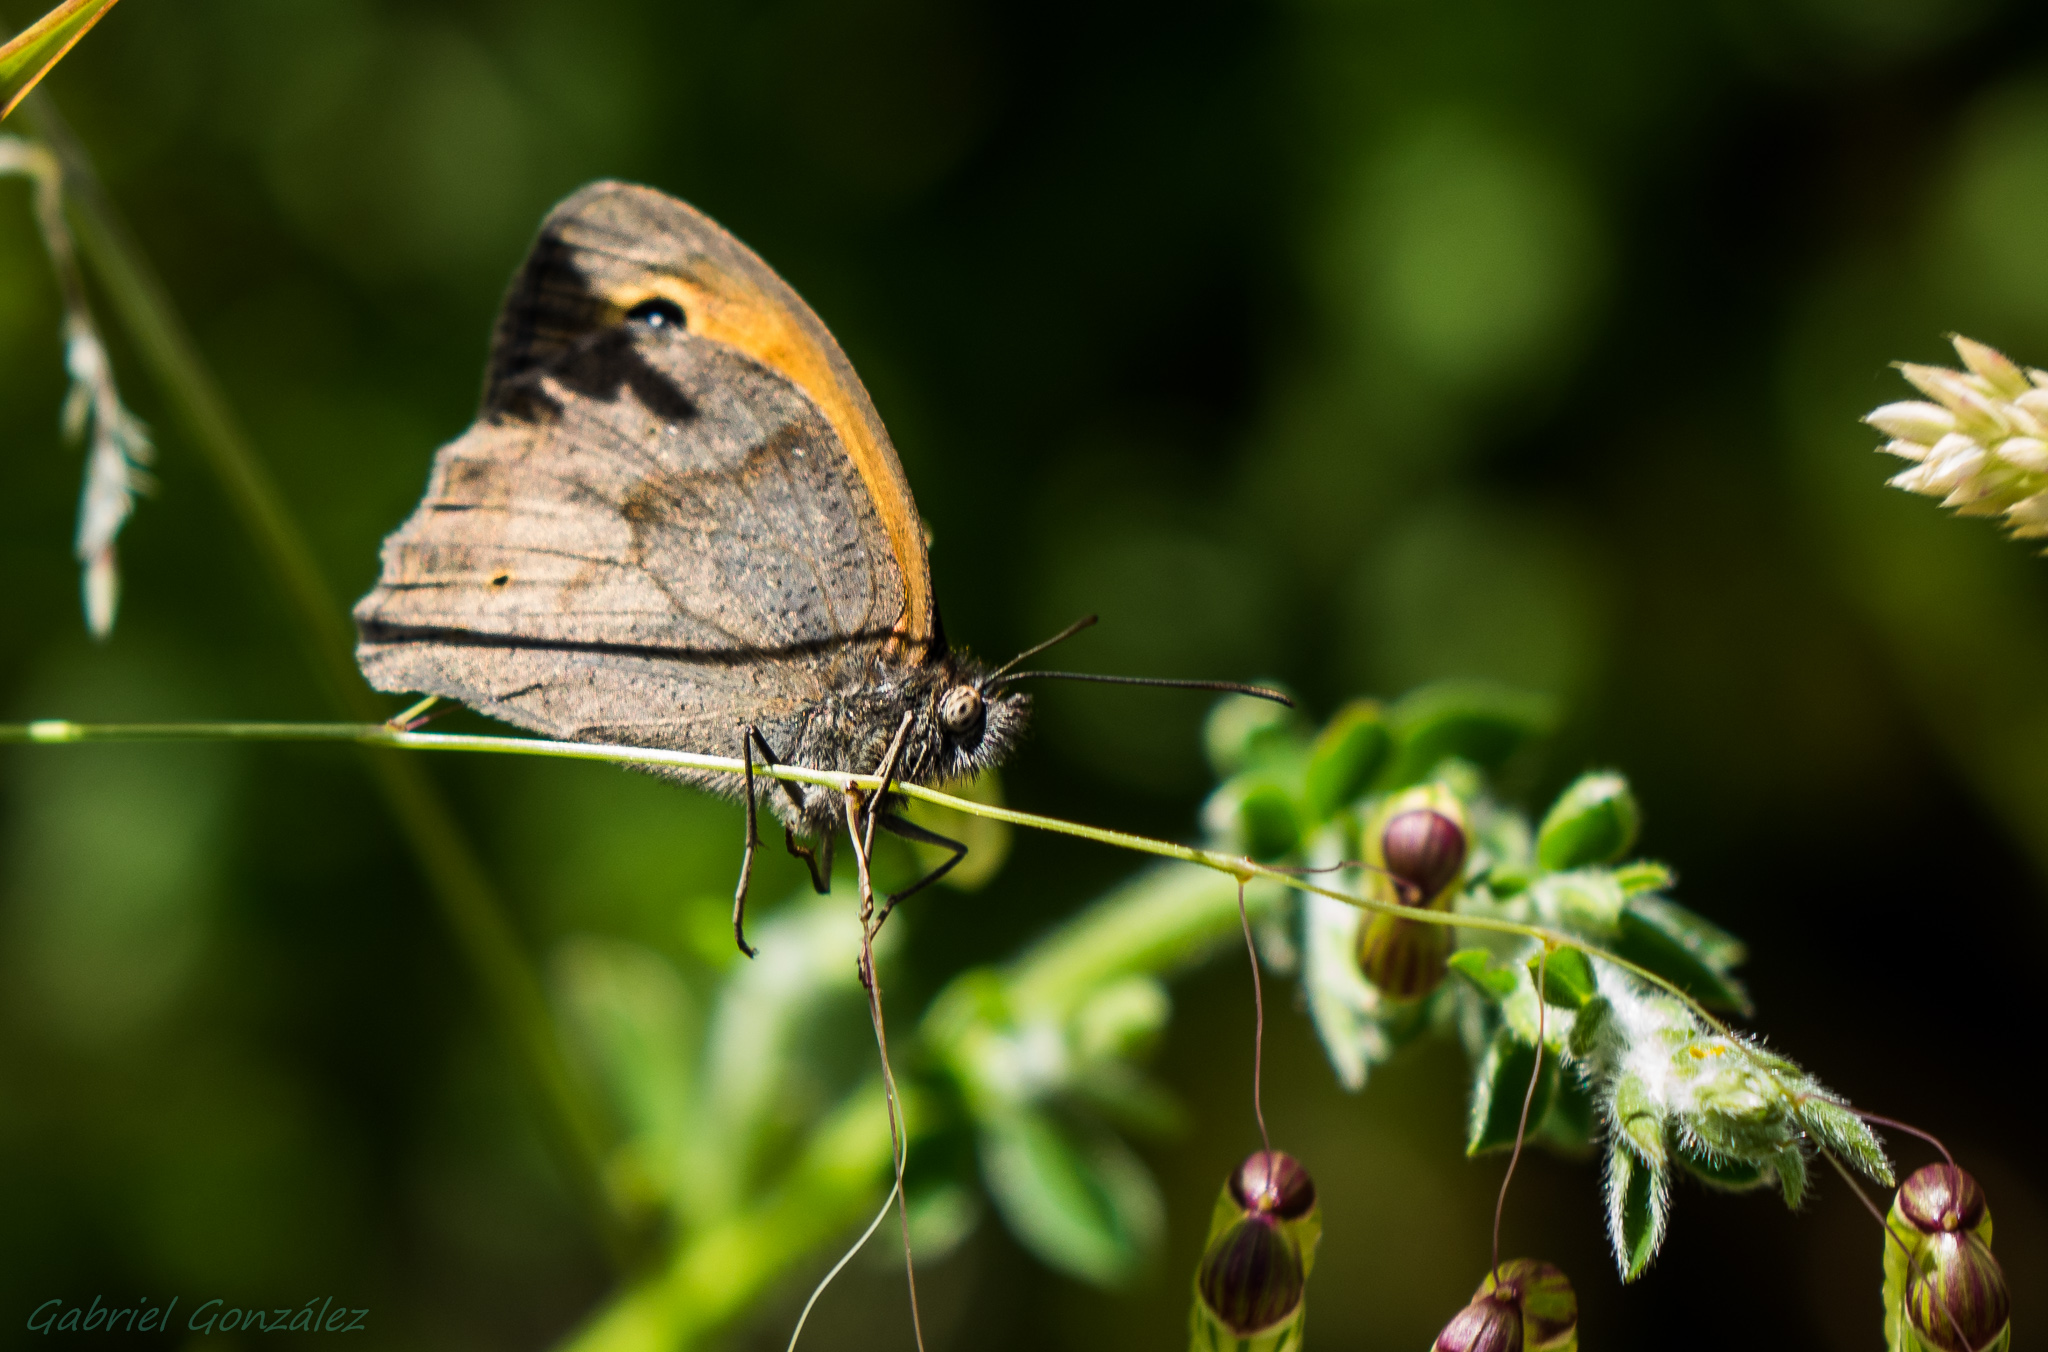
nature, branch, photography, leaf, flower, wildlife, insect, macro, botany, butterfly, flora, fauna, invertebrate, close up, animals, naturaleza, mariposa, nectar, ggl1, gaby1, xovesphoto, animales, sonyrx10, rx10, gphoto, xelodegalicia, macro photography, arthropod, gabrielcoru a, pollinator, moths and butterflies, lycaenid